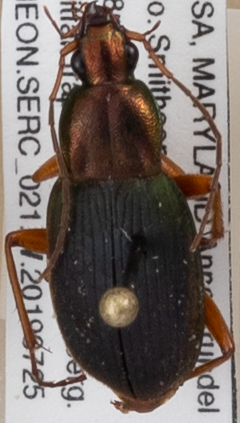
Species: Chlaenius aestivus
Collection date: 2019-07-25
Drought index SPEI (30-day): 0.074
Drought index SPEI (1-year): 1.69
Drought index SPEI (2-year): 1.69